Osaka Metro Chūō Line

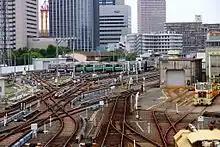
Morinomiya Depot in May 2015.

All rolling stock have a maximum service speed limit of , which is achievable on the Yumeshima–Ōsakakō section as well as on the Keihanna Line, while the Ōsakakō–Nagata section has the standard subway speed limit of . In addition, all rolling stock are equipped with retarders to negotiate the continuous gradients of the Ikoma Tunnel of the Keihanna Line.